Indian Rebellion of 1857

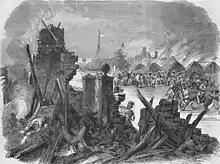
"The Sepoy revolt at Meerut", wood-engraving from the "Illustrated London News", 1857

The final spark was provided by the ammunition for the new Enfield Pattern 1853 rifled musket. These rifles, which fired Minié balls, had a tighter fit than the earlier muskets, and used paper cartridges that came pre-greased. To load the rifle, sepoys had to bite the cartridge open to release the powder. The grease used on these cartridges was rumoured to include tallow derived from beef, which would be offensive to Hindus, and lard derived from pork, which would be offensive to Muslims. At least one Company official pointed out the difficulties this might cause: